Walter Kimbrough

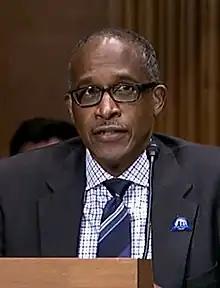
Kimbrough in 2022

Walter Kimbrough (born ) is an American academic administrator who served as the 7th president of Dillard University from 2012 to 2022. Kimbrough was previously the president of Philander Smith College from 2004 to 2012.